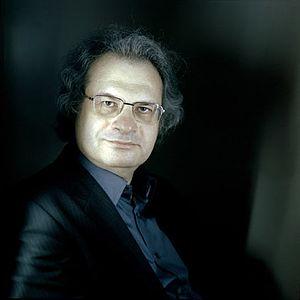
Amin Maalouf, né le 25 février 1949 à Beyrouth, est un écrivain franco-libanais. Il a notamment reçu le Prix Goncourt en 1993 pour Le Rocher de Tanios, et a été élu à l’Académie française en 2011.